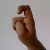
The image shows a hand gesture representing the letter 'X' in Indian Sign Language.